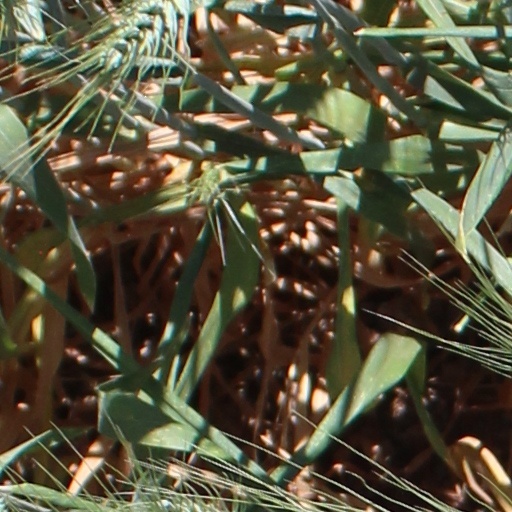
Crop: wheat